Hilton Hawaiian Village

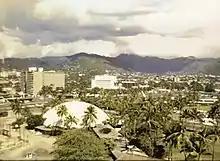
The geodesic dome (1965)

The main concept of the Hawaiian Village was to provide a complete Hawaiian experience for guests without leaving the resort, meaning guests could potentially stay at the resort the whole duration of their stay and be equipped with restaurants, shops, and more.